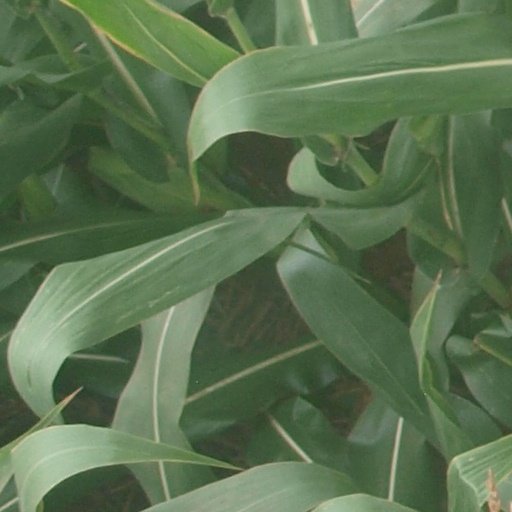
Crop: maize; corn